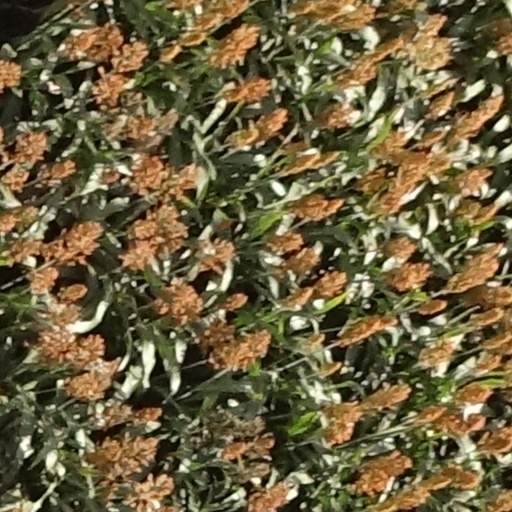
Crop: sorghum